Ronald McNair

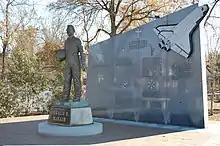
Dr. Ronald E. McNair memorial in his hometown, Lake City, South Carolina

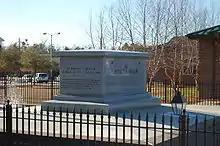
Dr. Ronald E. McNair tomb in his hometown, Lake City, South Carolina

Following the STS-41-B mission, McNair was selected for STS-51-L as one of three mission specialists in a crew of seven. The mission launched on January 28, 1986. He and the other six crew members were killed when "Challenger" disintegrated nine miles above the Atlantic Ocean, 73 seconds after liftoff.